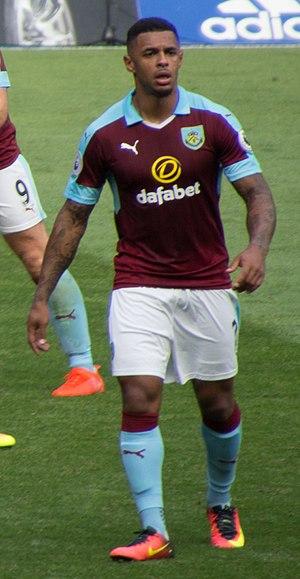
Andre Anthony Gray, né le 26 juin 1991 à Wolverhampton, est un footballeur anglais qui évolue au poste d'attaquant au Watford FC.